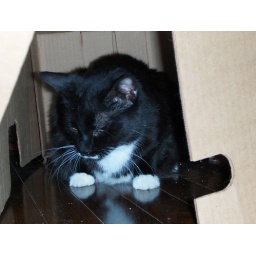
a cute ones in an upside down box